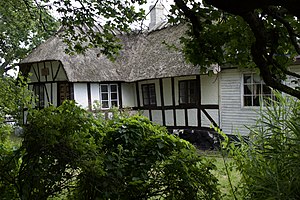
Per Gut
Per Guts Hus i 2019
Per Guts Hus, Øen Anno 1870, Thurø i Danmark
"Per Gut var en fattig mand, der boede i en underjordisk hule på øen Kidholm nær den sydfynske ø, Thurø, med sin familie. Familien ville gerne bo på Thurø, men måtte ikke, eftersom øen ikke ønskede at huse flere ""fattigrøve"". Da fik Per Gut den idé at bygge sin egen ø. Han satte fire pælerækker kun få meter fra Thurø nær den nuværende havn Gambøt, og hentede jord fra Kidholm i en lille jolle. Per Gut byggede et lille bindingsværkshus ude på øen, hvorpå han satte et skilt med ordene: ""Øen – Anno 1870"". Selvom man vil synes, at Per Gut var betænksom da han lavede øen, var der dog mange, der var utilfredse med hans lille nummer. Skatteopkræveren forlangte nemlig, at han ikke måtte betræde Thurø, når han nu ikke betalte skat. Efterhånden som årene gik, fyldte Per Gut mere og mere jord på sin lille ø, og i dag kan man ikke se, at det nogensinde har været en selvstændig ø. Både ø og hus er stadig at se den dag i dag, men huset fungerer dog kun som sommerhus.